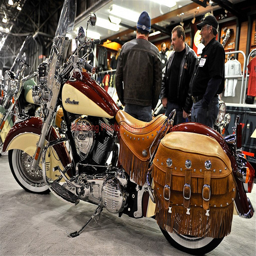
A white and brown motorcycle with custom accessories.
Three men are standing in a bike shop in front of a custom bike.
three men are talking behind a motorcycle at a show
The guys are standing around looking at bikes.
a close up of a group of people standing near a motorcycle